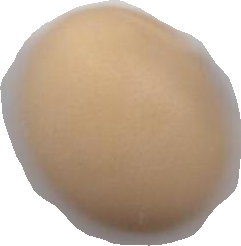
Variety: Anjasmoro